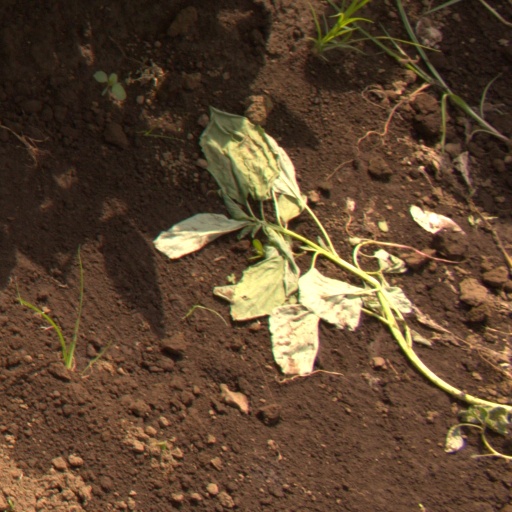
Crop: soybean